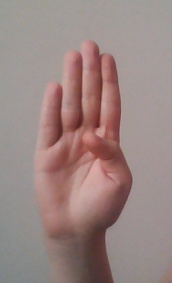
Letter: kaaf